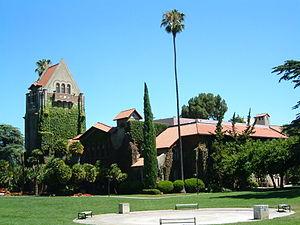
L'université d'État de San José est le campus initial de l'université d'État de Californie.